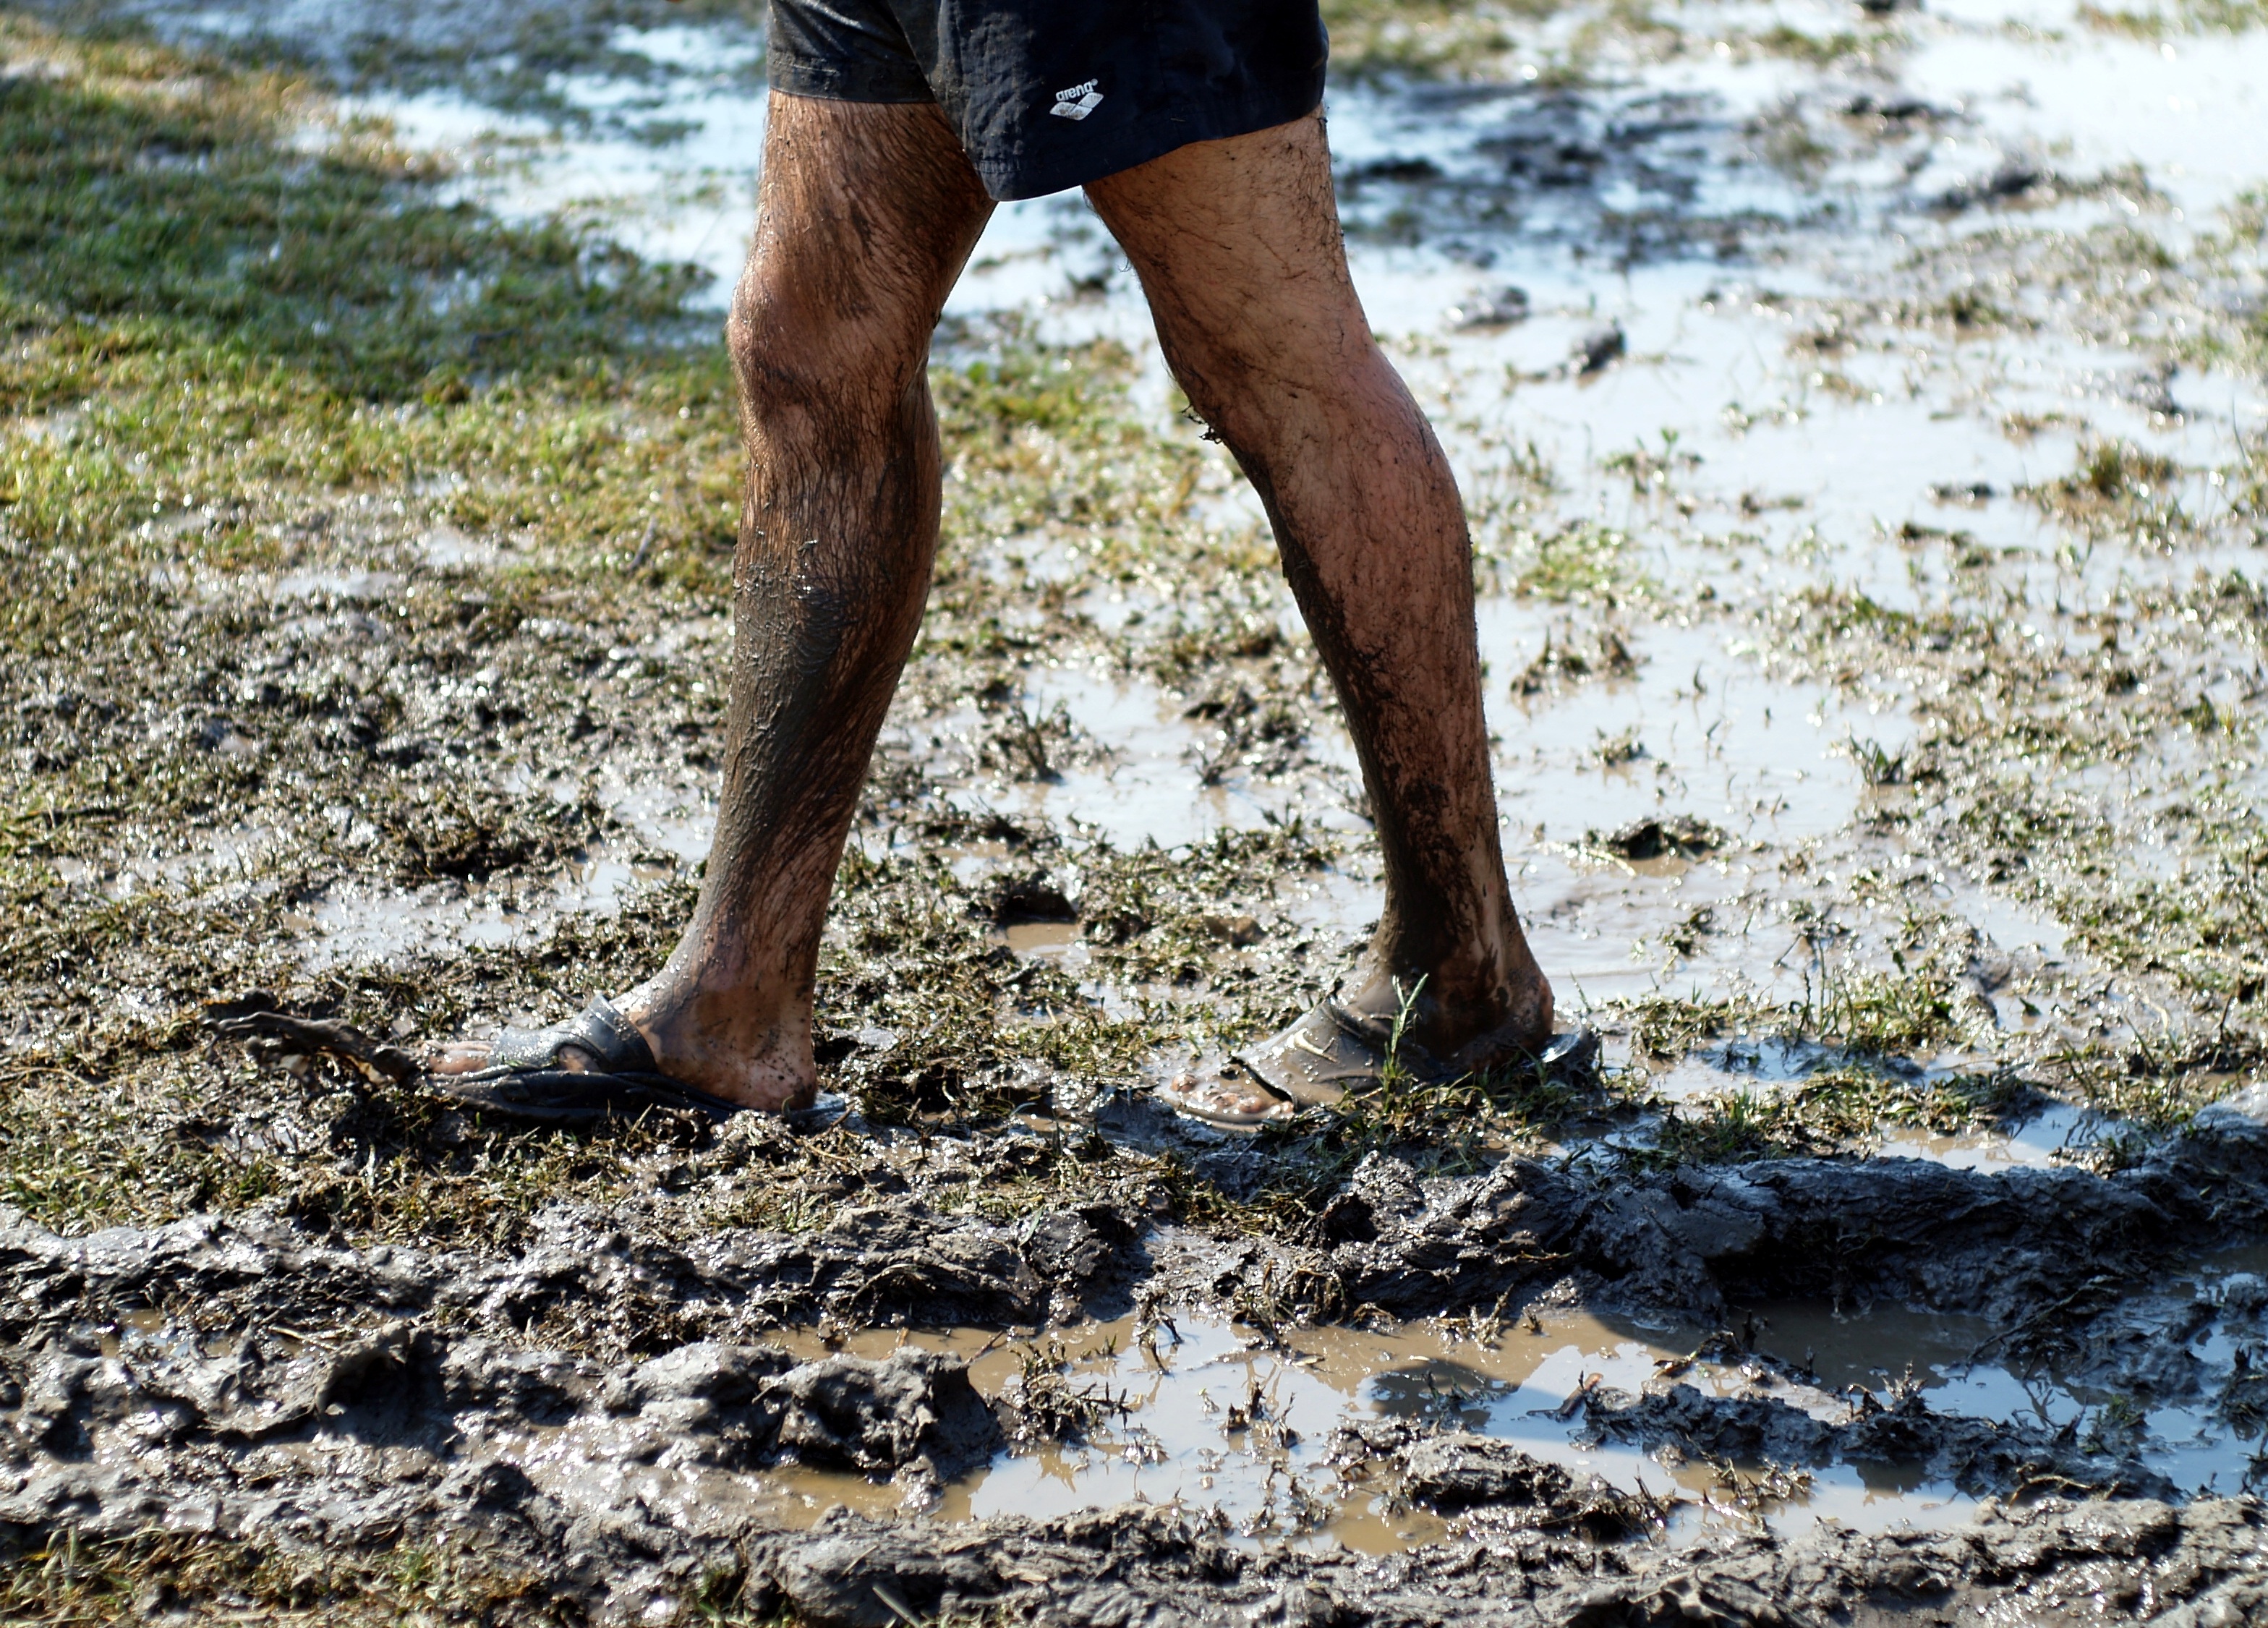
water, nature, walking, feet, running, run, wet, male, leg, dirt, mud, action, soil, dust, exercise, extreme, outdoors, shoes, race, sports, legs, muddy